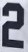
Number: 2